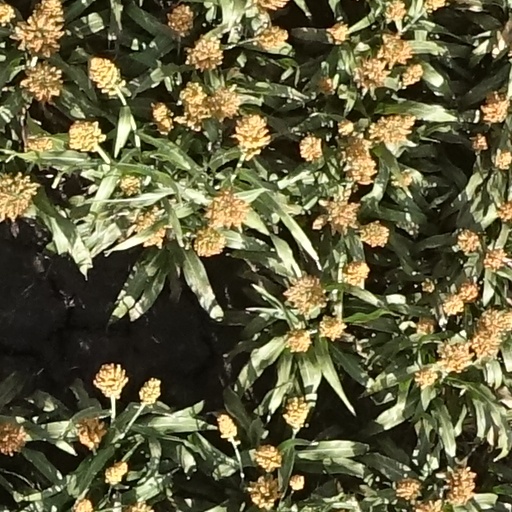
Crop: sorghum